Thomas Clarkson

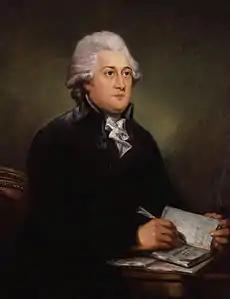
Thomas Clarkson by Carl Frederik von Breda, painting in the National Portrait Gallery

Thomas Clarkson (28 March 1760 – 26 September 1846) was an English abolitionist, and a leading campaigner against the slave trade in the British Empire. He helped found the Society for Effecting the Abolition of the Slave Trade (also known as the Society for the Abolition of the Slave Trade) and helped achieve passage of the Slave Trade Act 1807, which ended British trade in slaves.